Kailasha

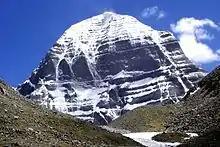
Mount Kailasha located in the Transhimalaya is often considered to be a geographic manifestation of Kailasha

Mount Kailasha located in the Kailasha Range (Gangdisê Mountains) of the Transhimalaya, in the western part of the Tibetan Plateau is considered to be a geographic manifestation of Kailasha and is considered sacred in Hinduism. Multiple rivers originate from these mountains including the Yarlung Tsangpo (which becomes the Brahmaputra), the Indus, the Sutlej and the Karnali, a tributary of Ganges. All these river systems originate in a area in the Kailasha region. Kailasha is located close to Manasarovar and Rakshastal lakes. Mansarovar is a high altitude fresh water lake fed by glaciers and overflows into Rakshastal, an endorheic salt water lake.